False Positive (TV series)

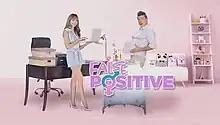
Title card

False Positive is a 2022 Philippine television drama comedy fantasy series broadcast by GMA Network. Directed by Irene Villamor, it stars Glaiza de Castro and Xian Lim. It premiered on May 2, 2022 on the network's Telebabad line up. The series concluded on May 27, 2022 with a total of 19 episodes.